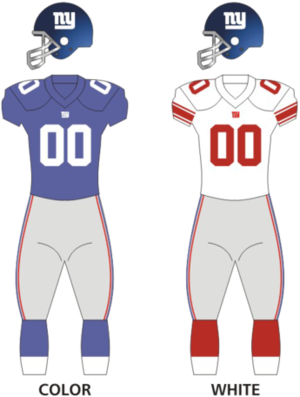
Uniformes Equipe NFL Giants de New York
La saison 2018 des Giants de New York est la 94ᵉ saison de la franchise au sein de la National Football League laquelle évolue en Division Est de la National Football Conference.
La saison 2016 des Giants de New York est la 92ᵉ saison de la franchise au sein de la National Football League. Il s'agit de la 7ᵉ saison jouée au MetLife Stadium à East Rutherford dans le New Jersey, la 1ʳᵉ sous la direction de l'entraîneur principal Ben McAdoo.
La saison 2012 des Giants de New York est la 88ᵉ saison de la franchise au sein de la National Football League. Il s'agit de la 3ᵉ saison jouée au MetLife Stadium à East Rutherford dans le New Jersey, la 9ᵉ sous la direction de l'entraîneur principal Tom Coughlin.
La saison 2011 des Giants de New York est la 87ᵉ saison de la franchise au sein de la National Football League. Il s'agit de la 2ᵉ saison jouée au MetLife Stadium à East Rutherford dans le New Jersey, la 8ᵉ sous la direction de l'entraîneur principal Tom Coughlin.
La saison 2019 des Giants de New York est la 95ᵉ saison de la franchise au sein de la National Football League.